Long Arm of the Law (film)

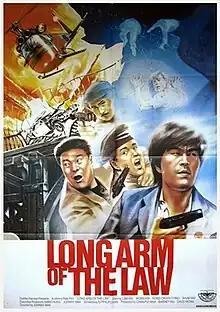

Long Arm of the Law (省港旗兵, lit. "Red Guards in Guangzhou and Hong Kong") is a 1984 Hong Kong crime film directed by Johnny Mak Tong-hung.